Marion Campbell (archaeologist)

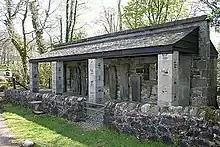
The Kilberry Sculptured Stones in the structure built by the Ministry of Works.

Between 1954 and 1963, Campbell and Sandeman completed a field survey of Mid Argyll. The survey noted the locations of objects and sites that warranted further archaeological study, including standing stones, cairns, Early- and Medieval-Christian artifacts and sites, and forts. The survey was published in volume 95 of the journal Proceedings of the Society of Antiquaries of Scotland (PSAS) in 1962. Campbell's work included the first survey of Kilmartin Glen; it also created direction for many later archaeological studies of Mid Argyll.